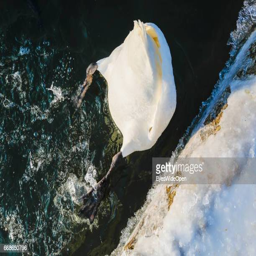
people enjoy feeding ducks and swans in the park